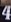
Number: 4